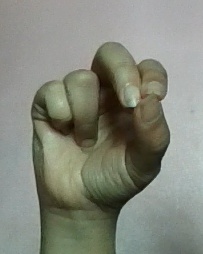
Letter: gaaf